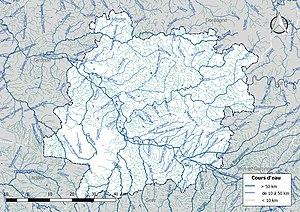
Réseau hydrographique du département de Lot-et-Garonne (France).
La liste des cours d'eau de Lot-et-Garonne présente les principaux cours d'eau traversant pour tout ou partie le territoire du département français de Lot-et-Garonne dans la région Nouvelle-Aquitaine. Plus de 1 900 cours d'eau sont recensés en 2014 dans le référentiel national BD Carthage sur le territoire départemental, dont 82 cours d'eau naturels et un canal, de longueur supérieure ou égale à 10 km.